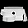
Label: Bag